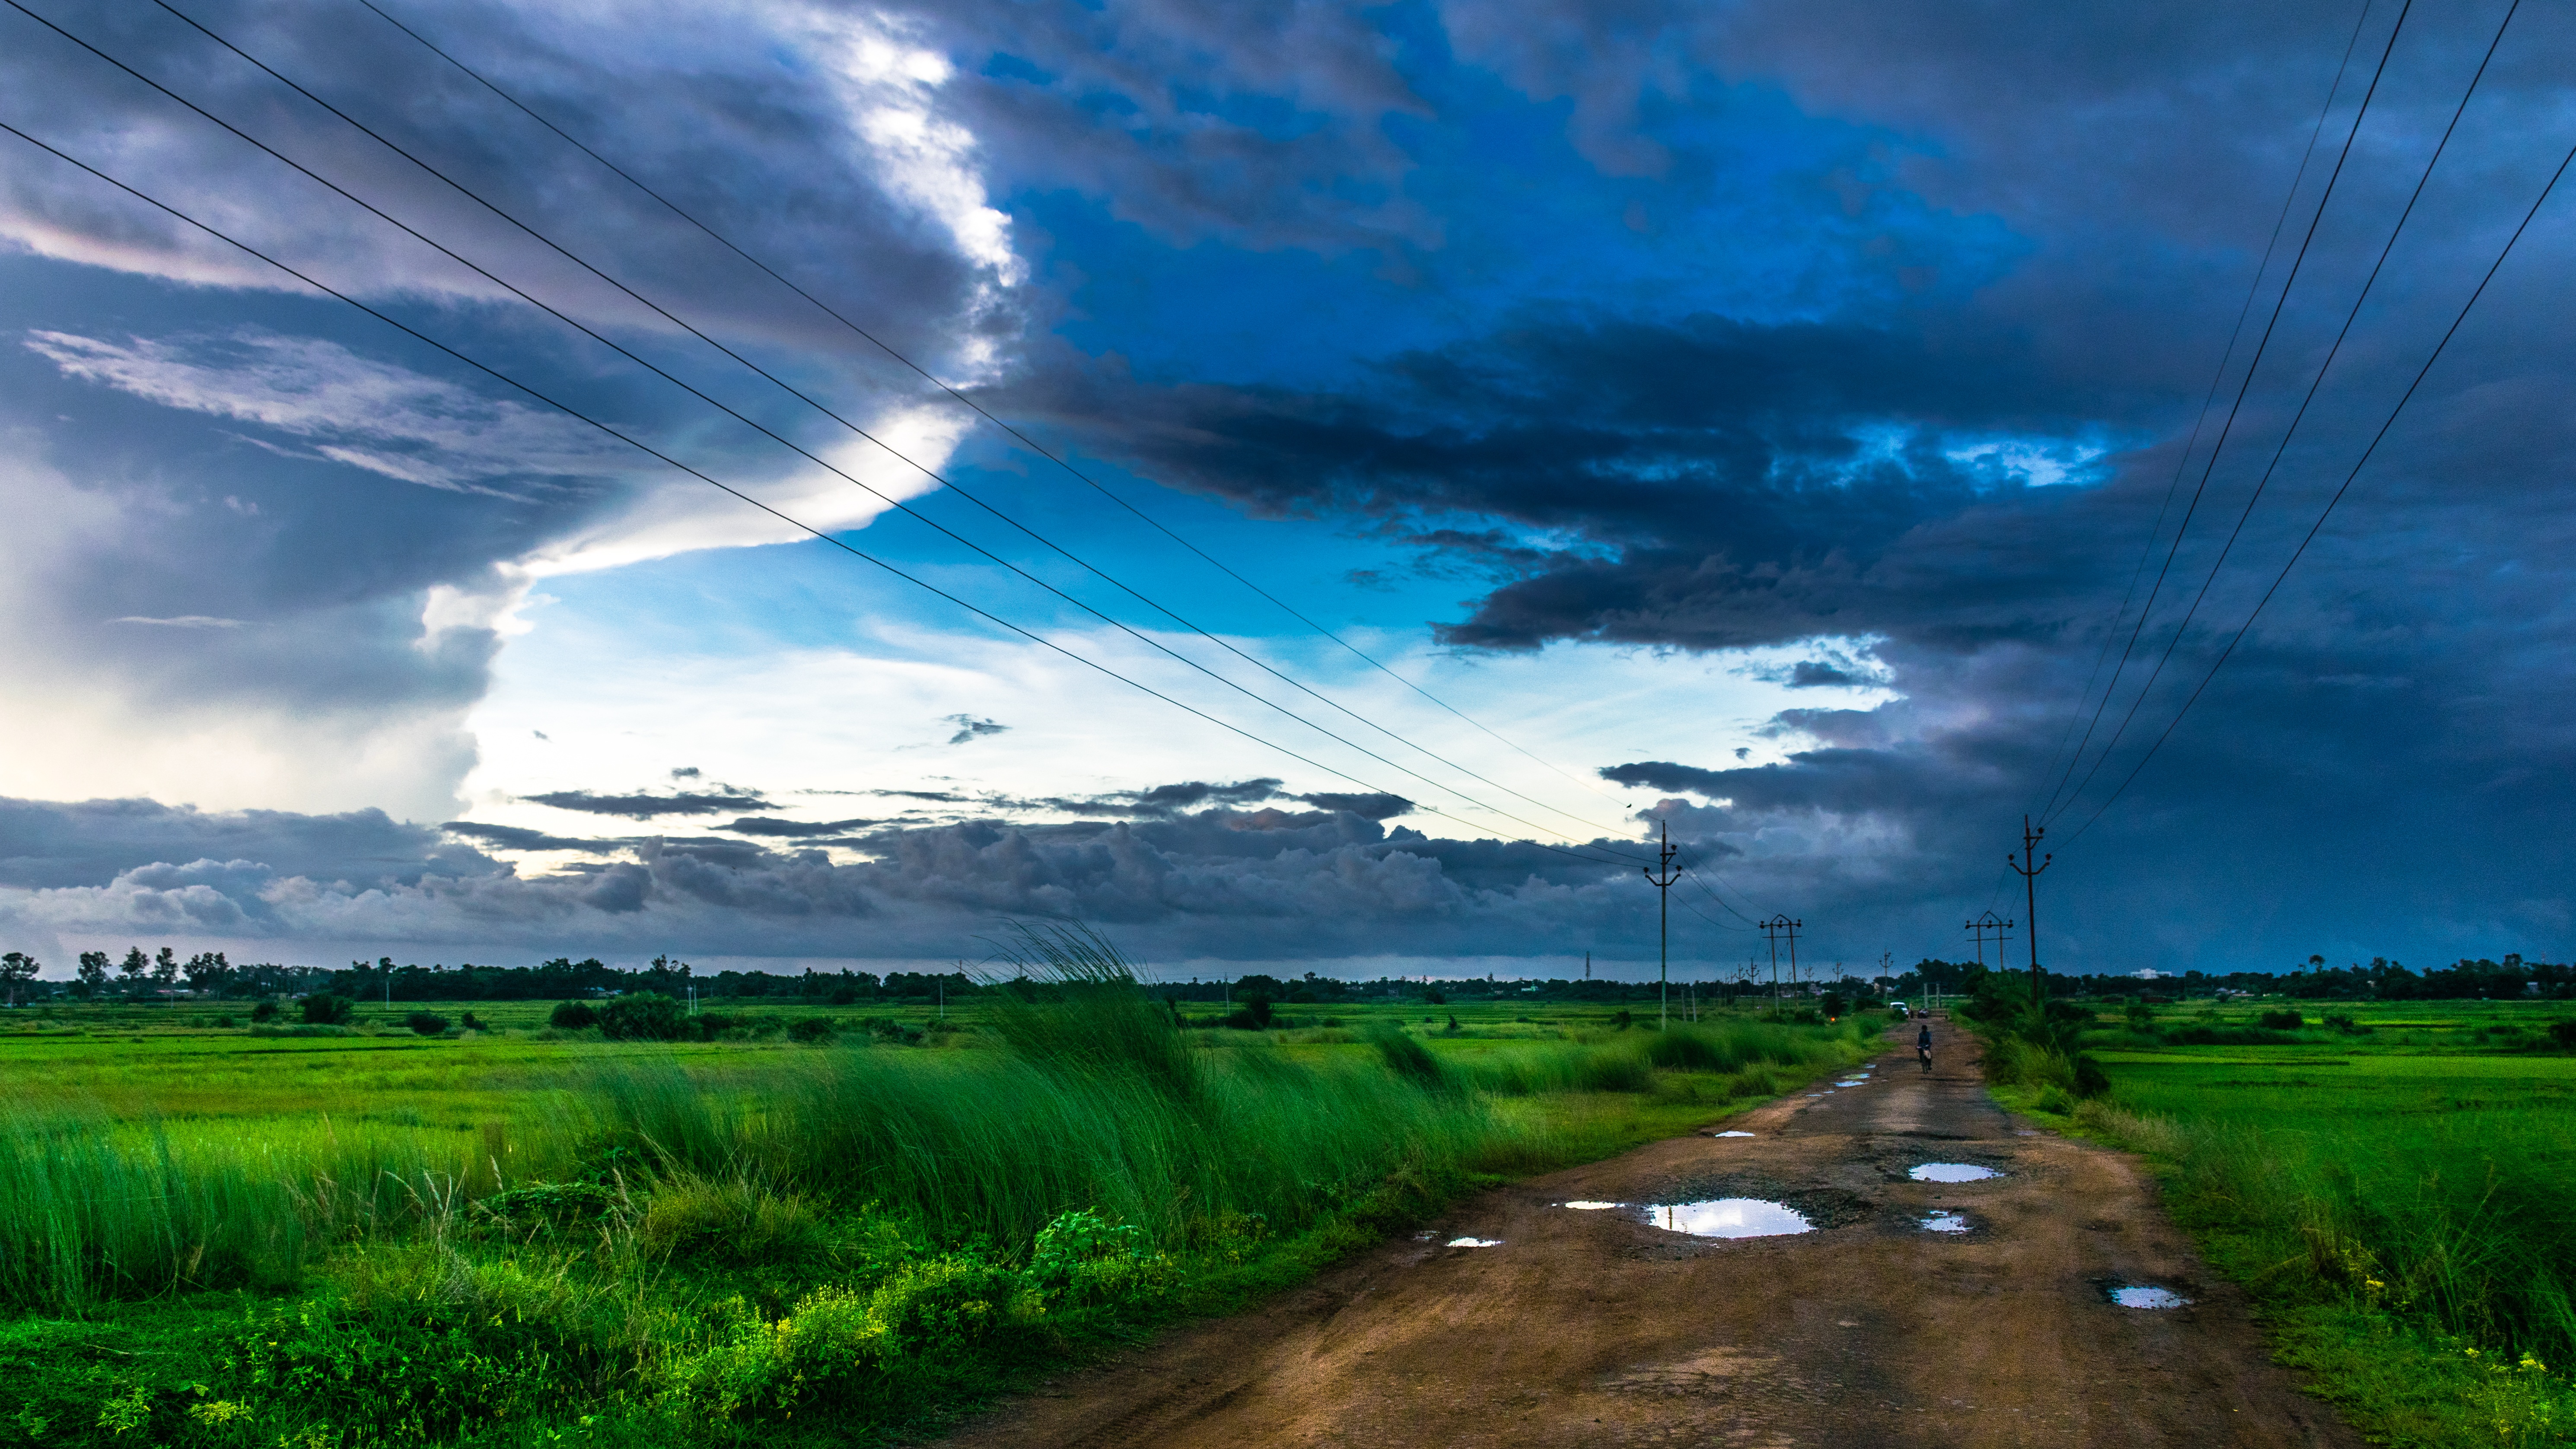
landscape, water, nature, path, outdoor, horizon, light, cloud, sky, sun, road, field, meadow, prairie, adventure, atmosphere, travel, village, environment, evening, green, reflection, peaceful, natural, weather, blue, plain, trees, grassland, bright, natural beauty, rural area, paddy field, nature landscape, meteorological phenomenon, computer wallpaper